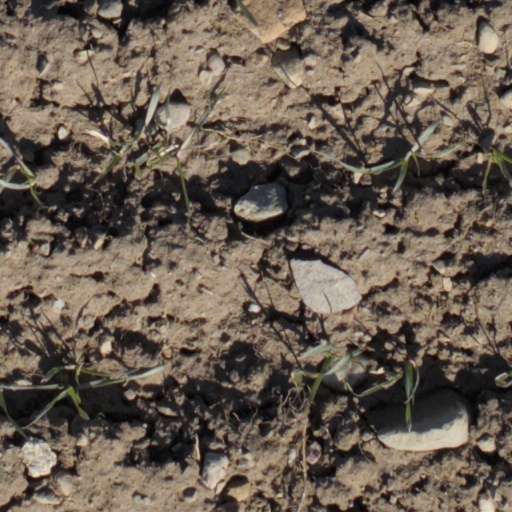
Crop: wheat